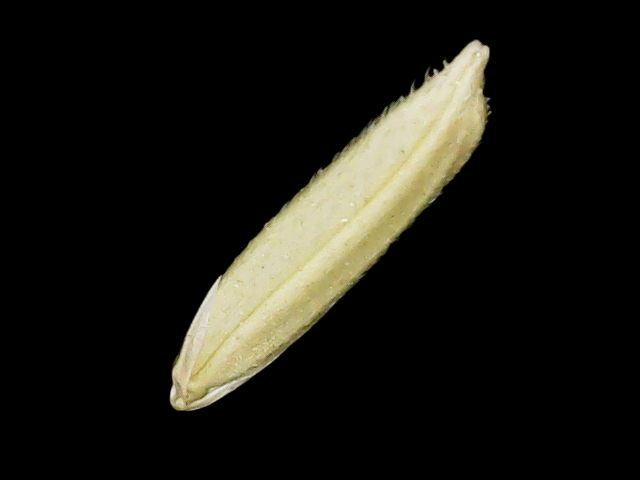
Rice variety: Binadhan20